Marie de' Medici cycle

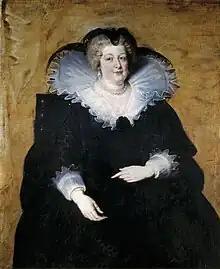

Marie de' Medici became the second wife to King Henry IV of France in a marriage by proxy on 5 October 1600 by the power invested in her uncle, Ferdinando I de' Medici, Grand Duke of Tuscany. When Henry was assassinated in 1610, Louis XIII, his son and successor to the throne, was only eight years old. Louis' mother, Marie, acted as his regent as commanded by the Frankish Salic law in case of an infant ruler. However, even after Louis came of age at thirteen in 1614, the queen continued ruling in his stead. In 1617, Louis XIII finally decided to take governing matters in his own hands at the age of fifteen and the queen was exiled to Blois.